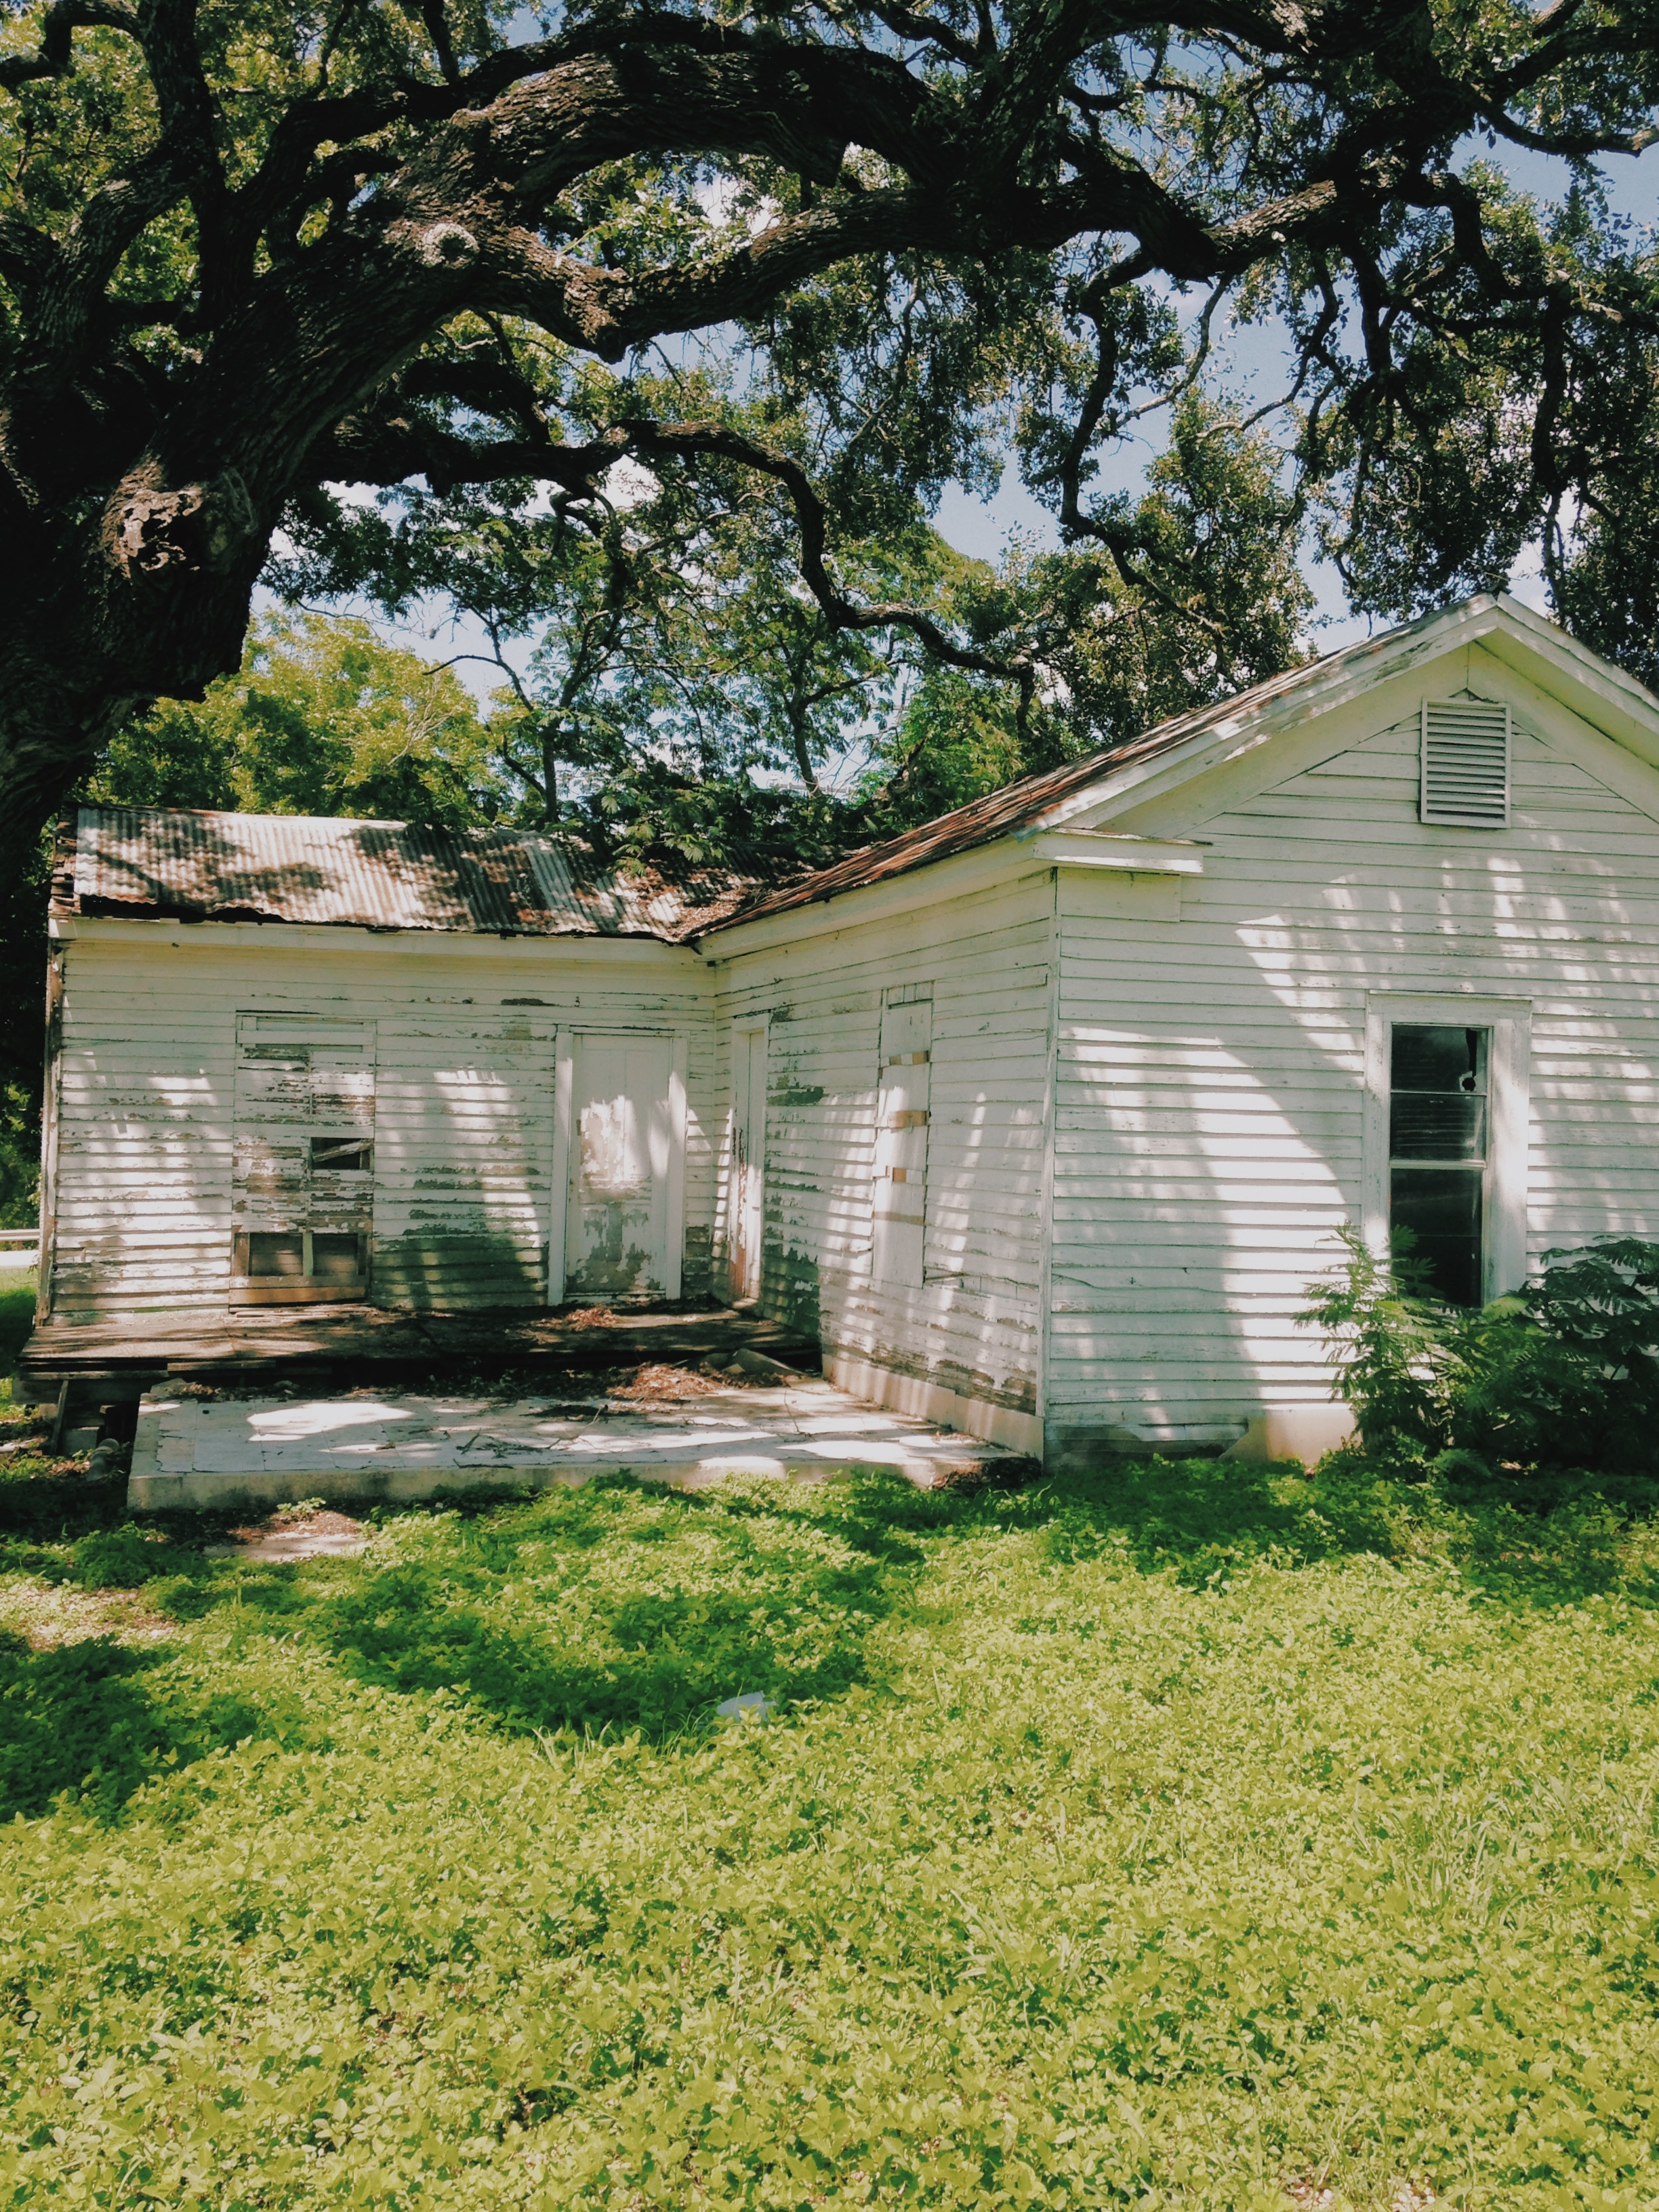
farm, lawn, house, roof, building, home, shed, cottage, backyard, property, garden, greenhouse, farmhouse, estate, yard, siding, rural area, residential area, outdoor structure